Deborah Kerr

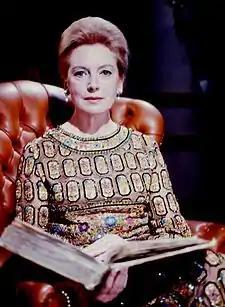
Kerr in 1973, by Allan Warren

Thereafter, Kerr's career choices would make her known in Hollywood for her versatility as an actress. She played the repressed wife in "The End of the Affair" (1955), shot in England with Van Johnson. She was a widow in love with William Holden in "The Proud and Profane" (1956), directed by George Seaton. Neither film was much of a hit. However Kerr then played Anna Leonowens in the film version of the Rodgers and Hammerstein musical "The King and I" (1956), with Yul Brynner in the lead; it was a huge hit. Marni Nixon dubbed Kerr's singing voice.